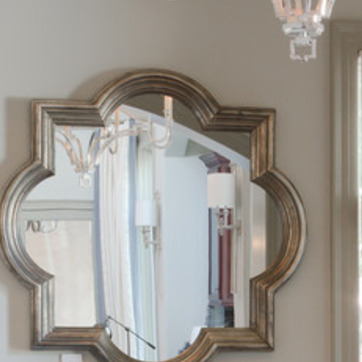
Material: mirror